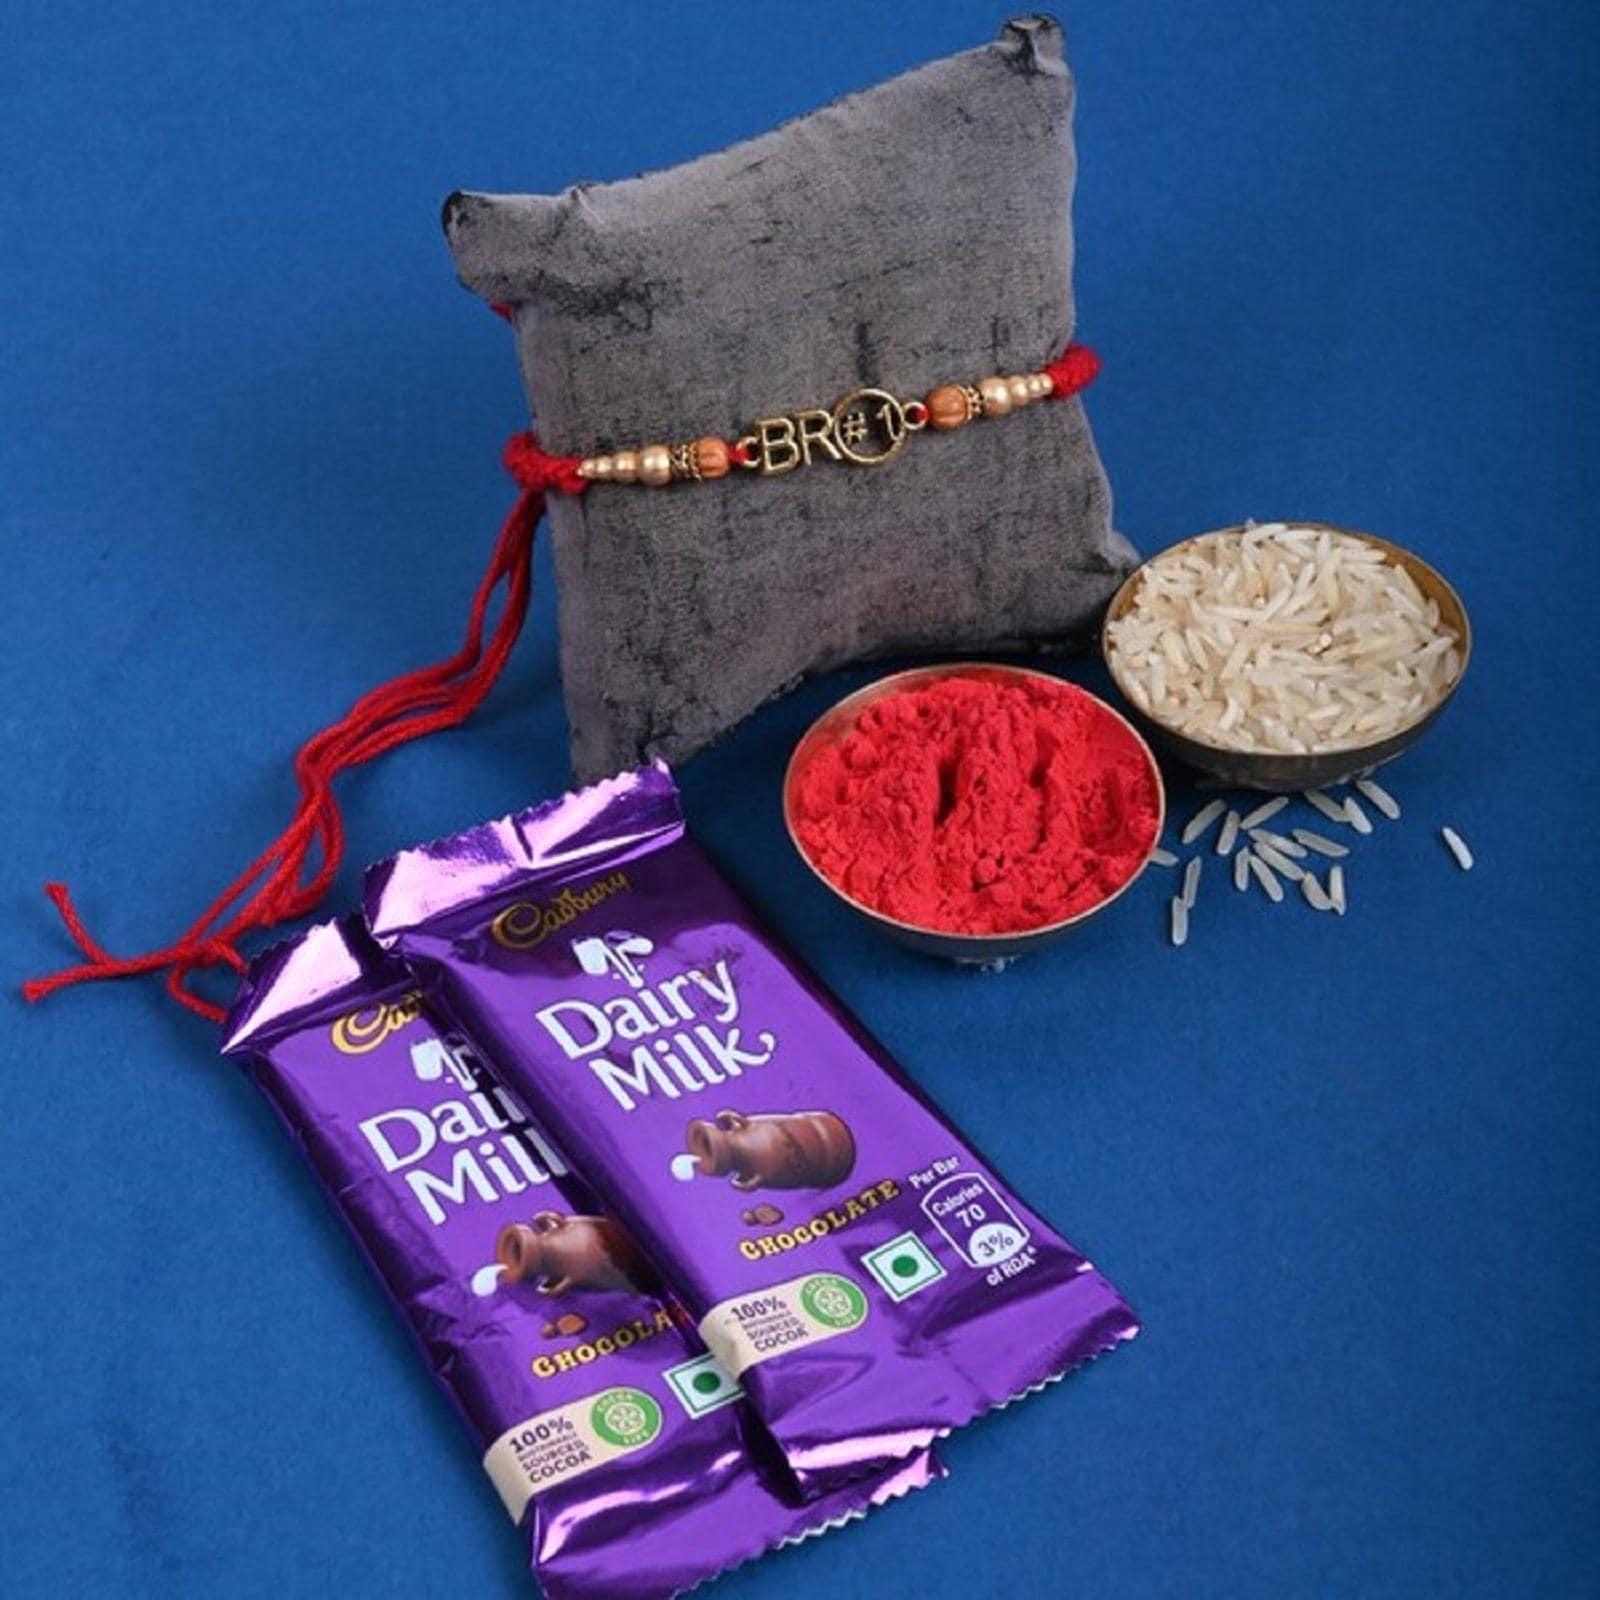
Designer Bro Rakhi with two Cadbury Chocolate Pack Of 1
Type: Rakhis
Brand: FNPCRAFT
Price: Rs. 300
 Includes Rakhi, Roli Chawal,  two Cadbury Chocolate . Designs may vary and will be sent as per availability .Images are for Representation purpose only.We began with a vision to provide quality and trendy fashion jewellery and Rakhi products to consumers at competitive prices. We exist to Craft High Quality and appealing Ethnic Jewellery and Rakhi. 100% Genuine Quality Product.Specially designed handcrafted traditional designer rakhi.Designer rakhi - a touch of modernity into the traditional and sacred thread of rakhi. The rakhi thread is introduced for the celebration of the festival of rakhi that is also known as ‘raksha bandhan’. It is the sacred thread that every sister ties on the wrist of their brother, while praying to god for their well being.Rakhi is the festival of expressing the feelings of love. Thus what can be better than expressing it your loving brother by bringing a designer rakhi for him this year. In our range of designer rakhi, there is a vast choice for selecting the best one for your brother.Roli Chawal The two most important ingredient of rakhi pooja thali is Roli and Chawal. Both are used for applying the auspicious tikka on brother's forehead while performing the rituals of Raksha Bandhan.Superior Quality & Skin Friendly: High Quality as per International Standards that makes it very skin friendly. It has been made from toxic free materials Anti-Allergic and Safe for Skin. It can be worn over long time periods without any complains of ach and swelling. Made from Premium Quality Material this product assures to remain in its Original Glory even after years of usage.